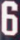
Number: 6